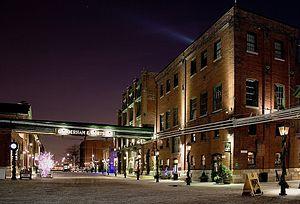
Cet article recense les lieux patrimoniaux de Toronto inscrits au répertoire des lieux patrimoniaux du Canada, qu'ils soient de niveau provincial, fédéral ou municipal.